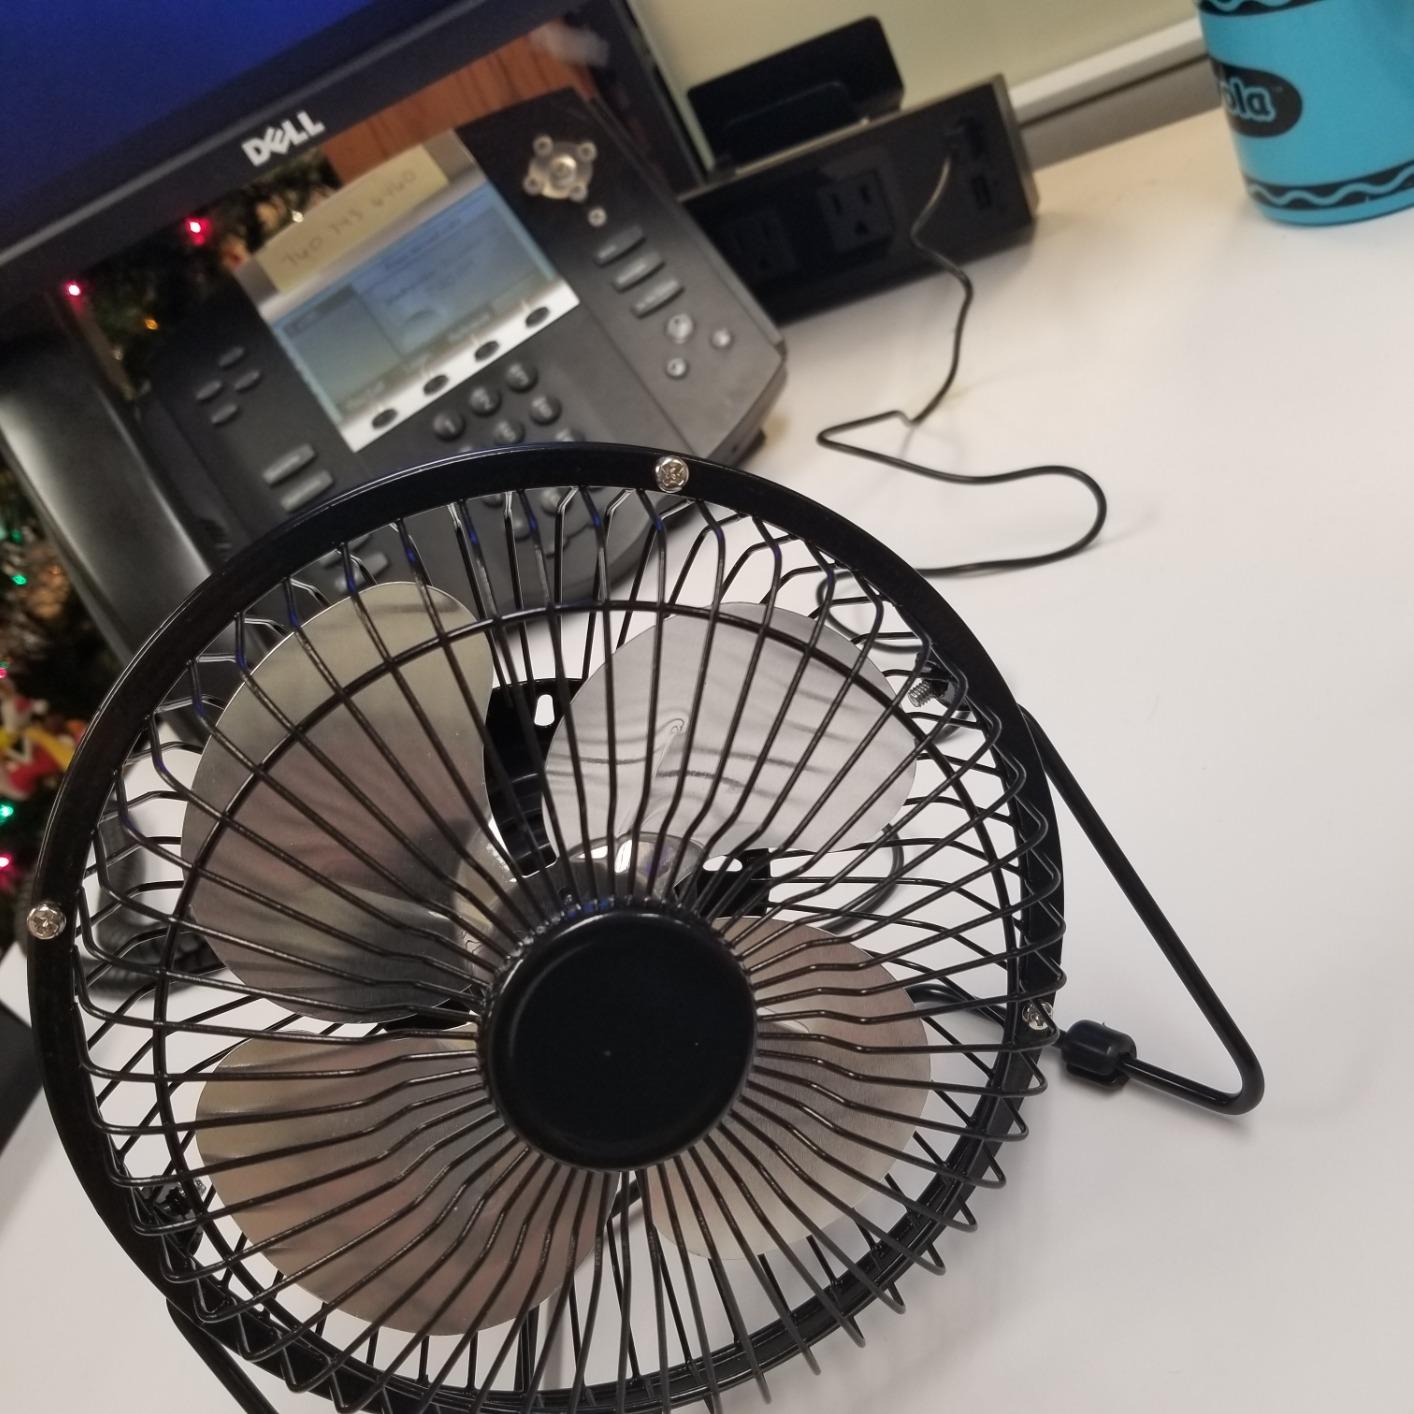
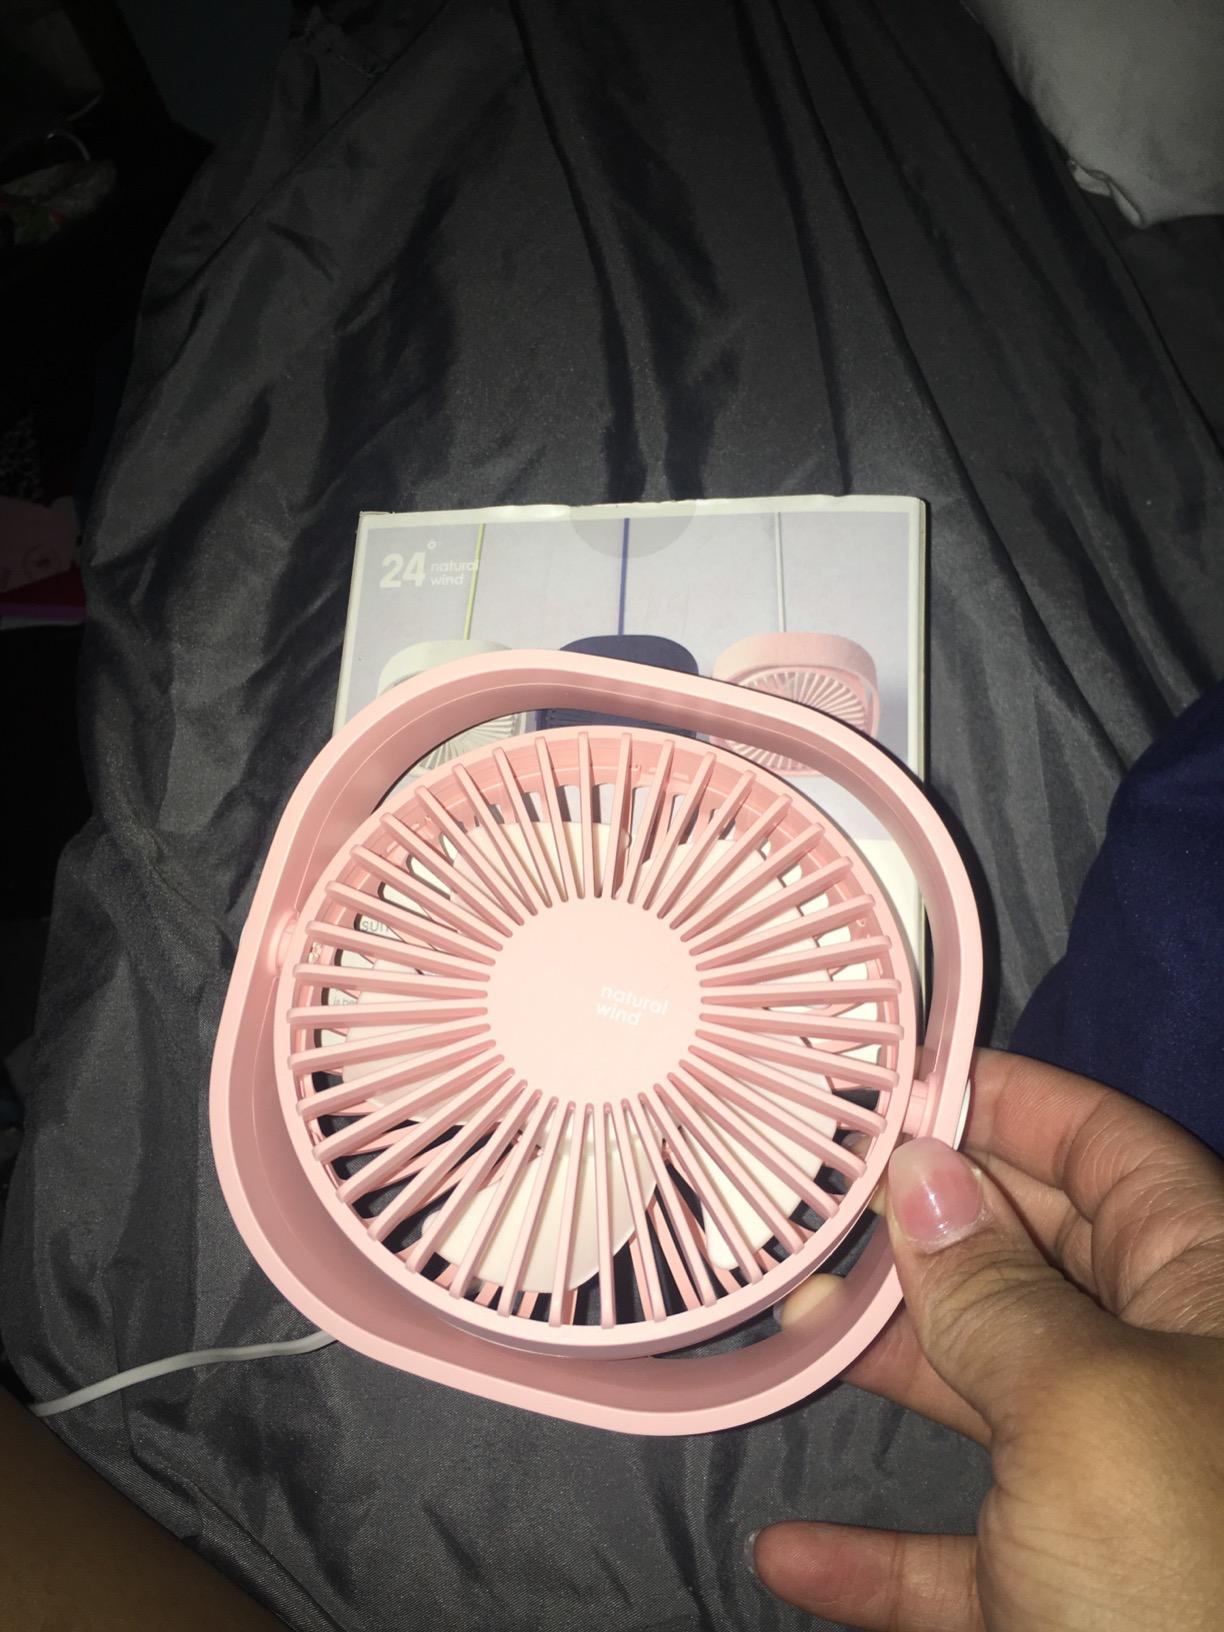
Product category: fan
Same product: no